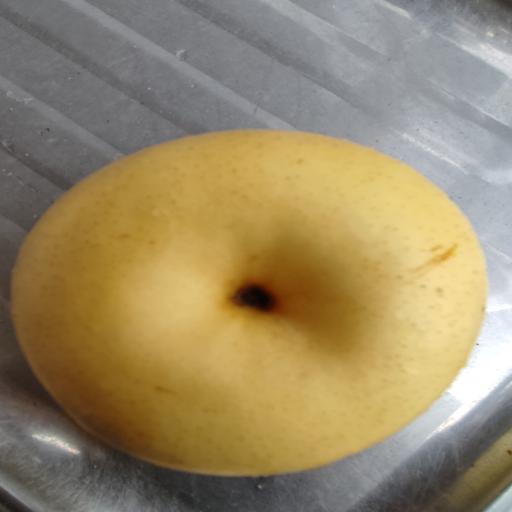
Crop type: White Pear